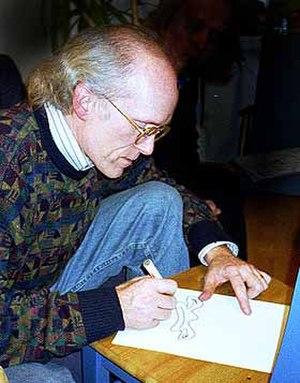
Chronologie de la bande dessinée :
Donald Fauntleroy Duck, ou simplement Donald [dɔnald dœk], est un personnage de fiction développé, entre autres, par l'animateur Dick Lundy en 1934 pour le compte des studios Disney. Sa première apparition au cinéma a lieu le 9 juin 1934 sous la forme d'un canard en costume marin, dans le film Une petite poule avisée.